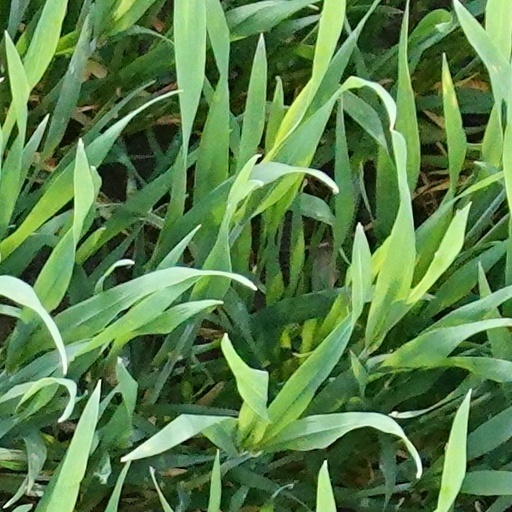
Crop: wheat